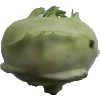
Label: Kohlrabi 1